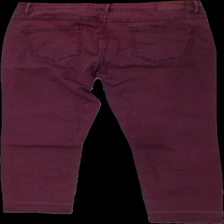
View: back
Type: Trousers
Category: Ladies
Brand: Cecil
Colors: Purple
Material: 100% cotton
Cut: Regular
Stains: Minor
Price range: <50
Recommended usage: Export
Comment: tappat stretch